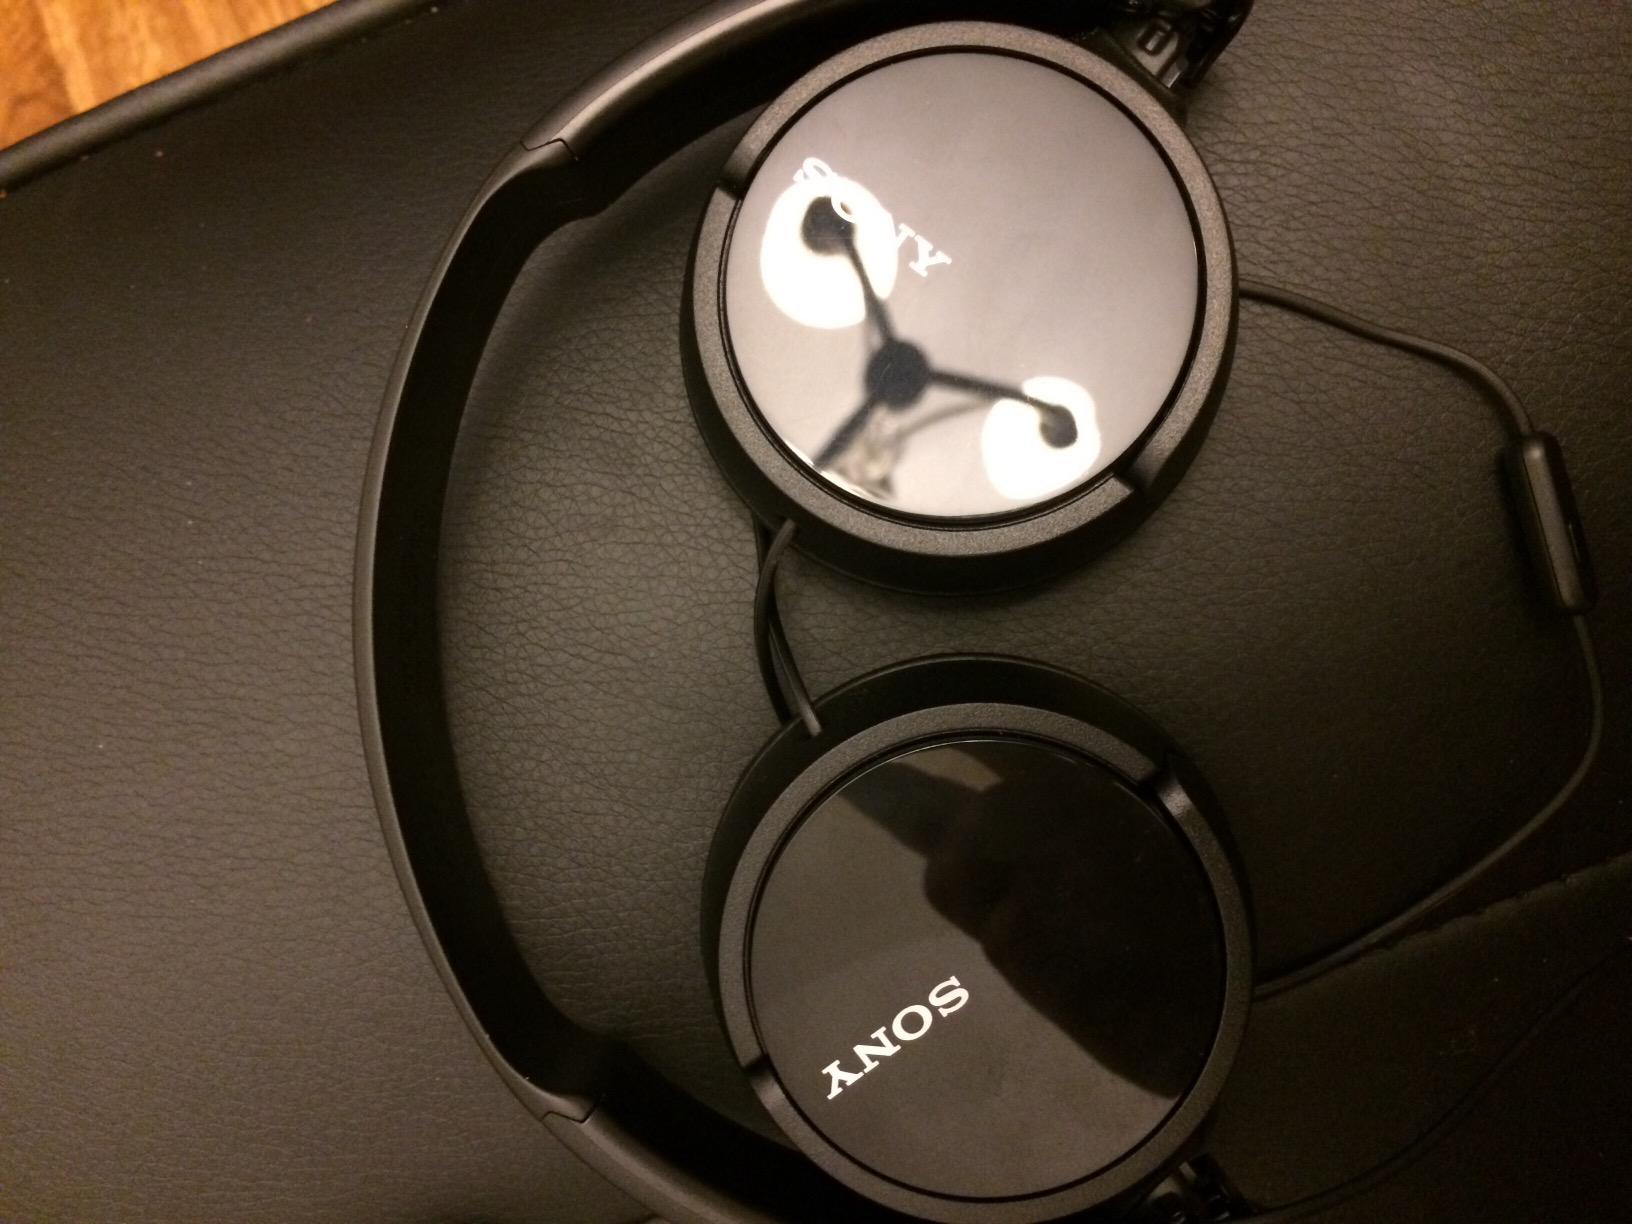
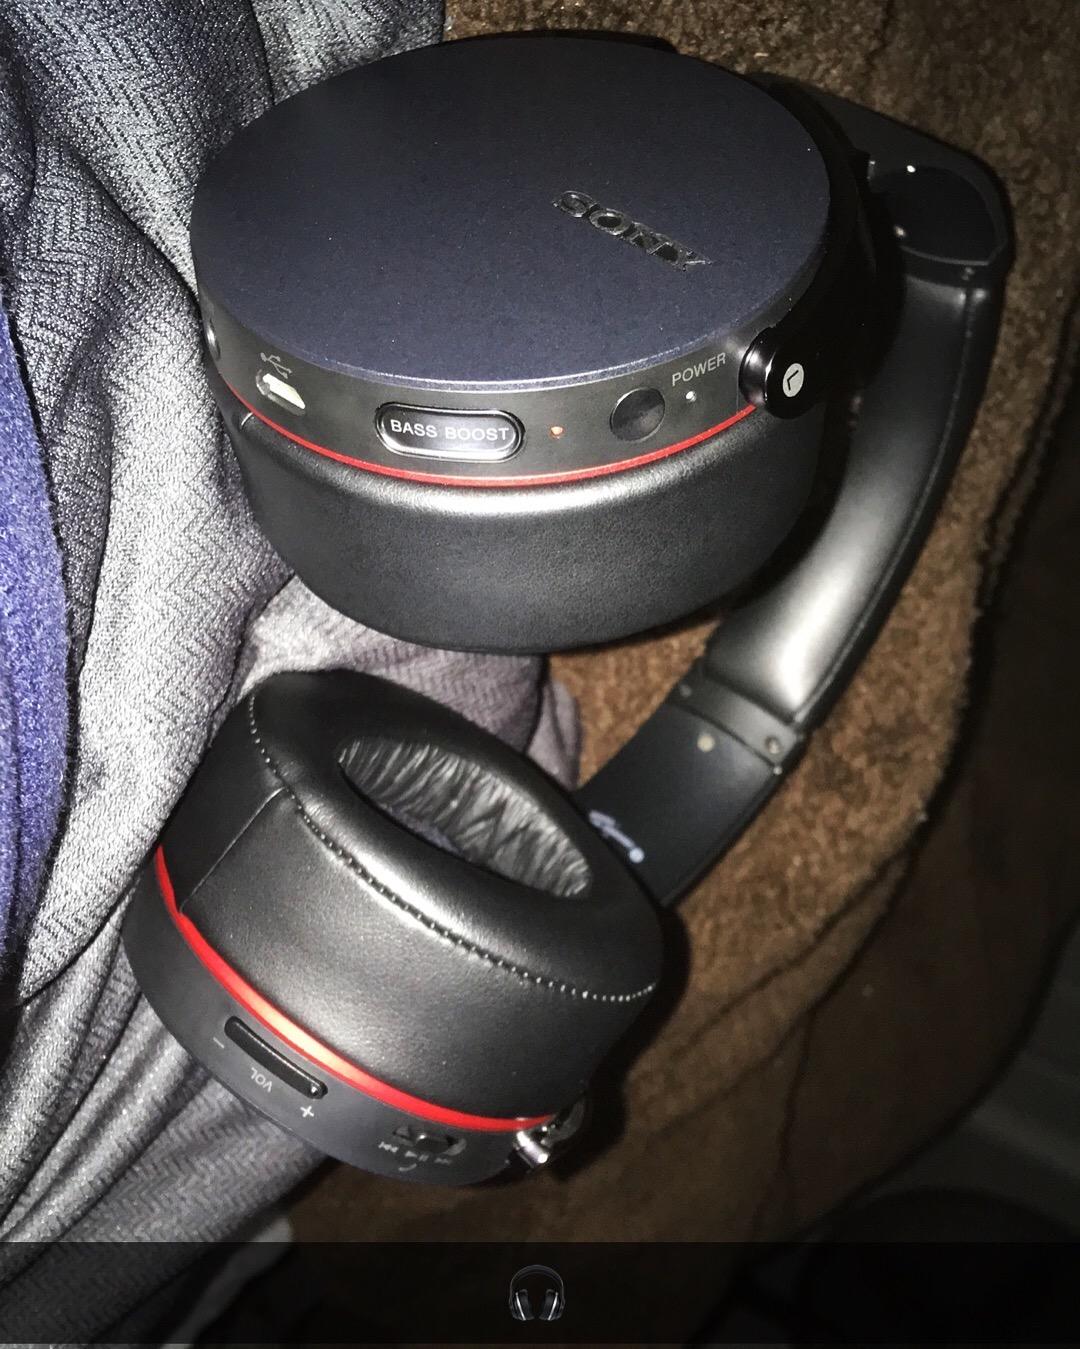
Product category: headphones
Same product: no